Honda Ridgeline (first generation)

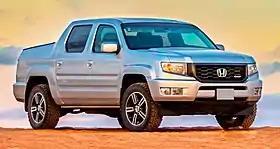
2012 Honda Ridgeline RTL (Mexico)

The first generation Honda Ridgeline is a pickup truck that was sold by Honda from early 2005 (marketed as a 2006 model year) through early 2015, mainly for the North American market.